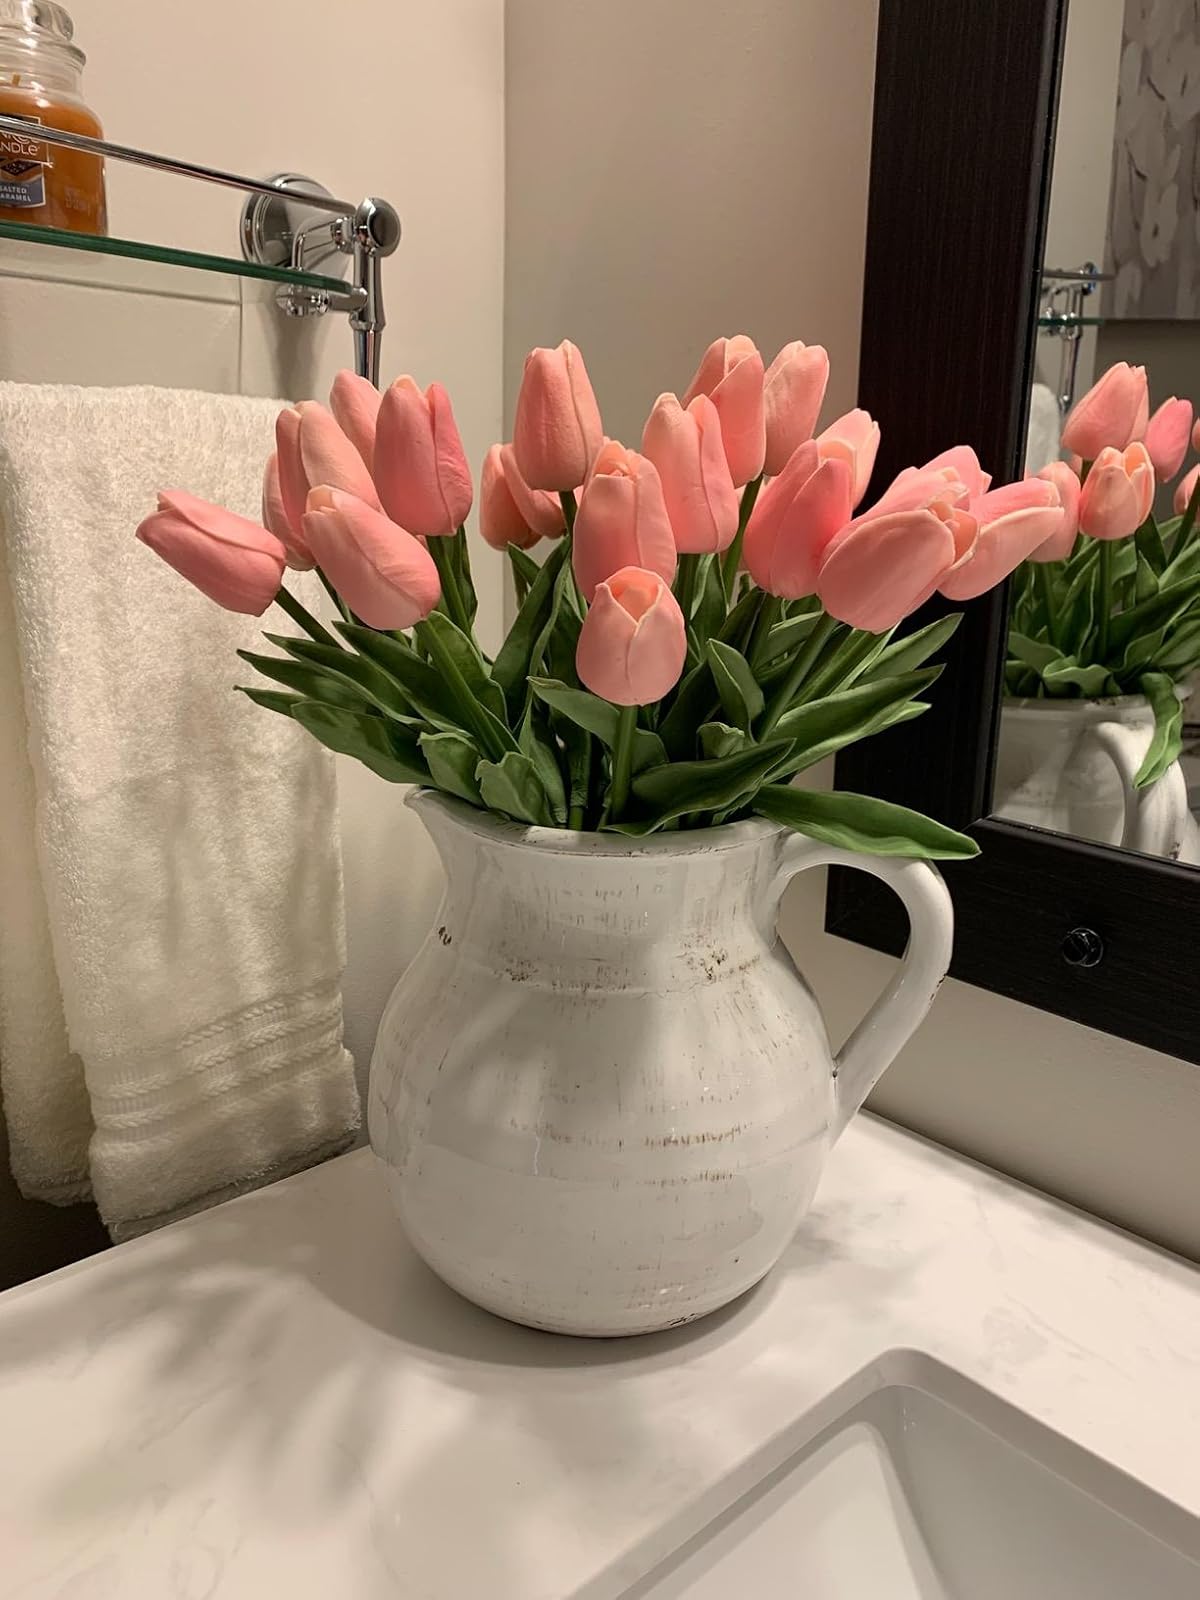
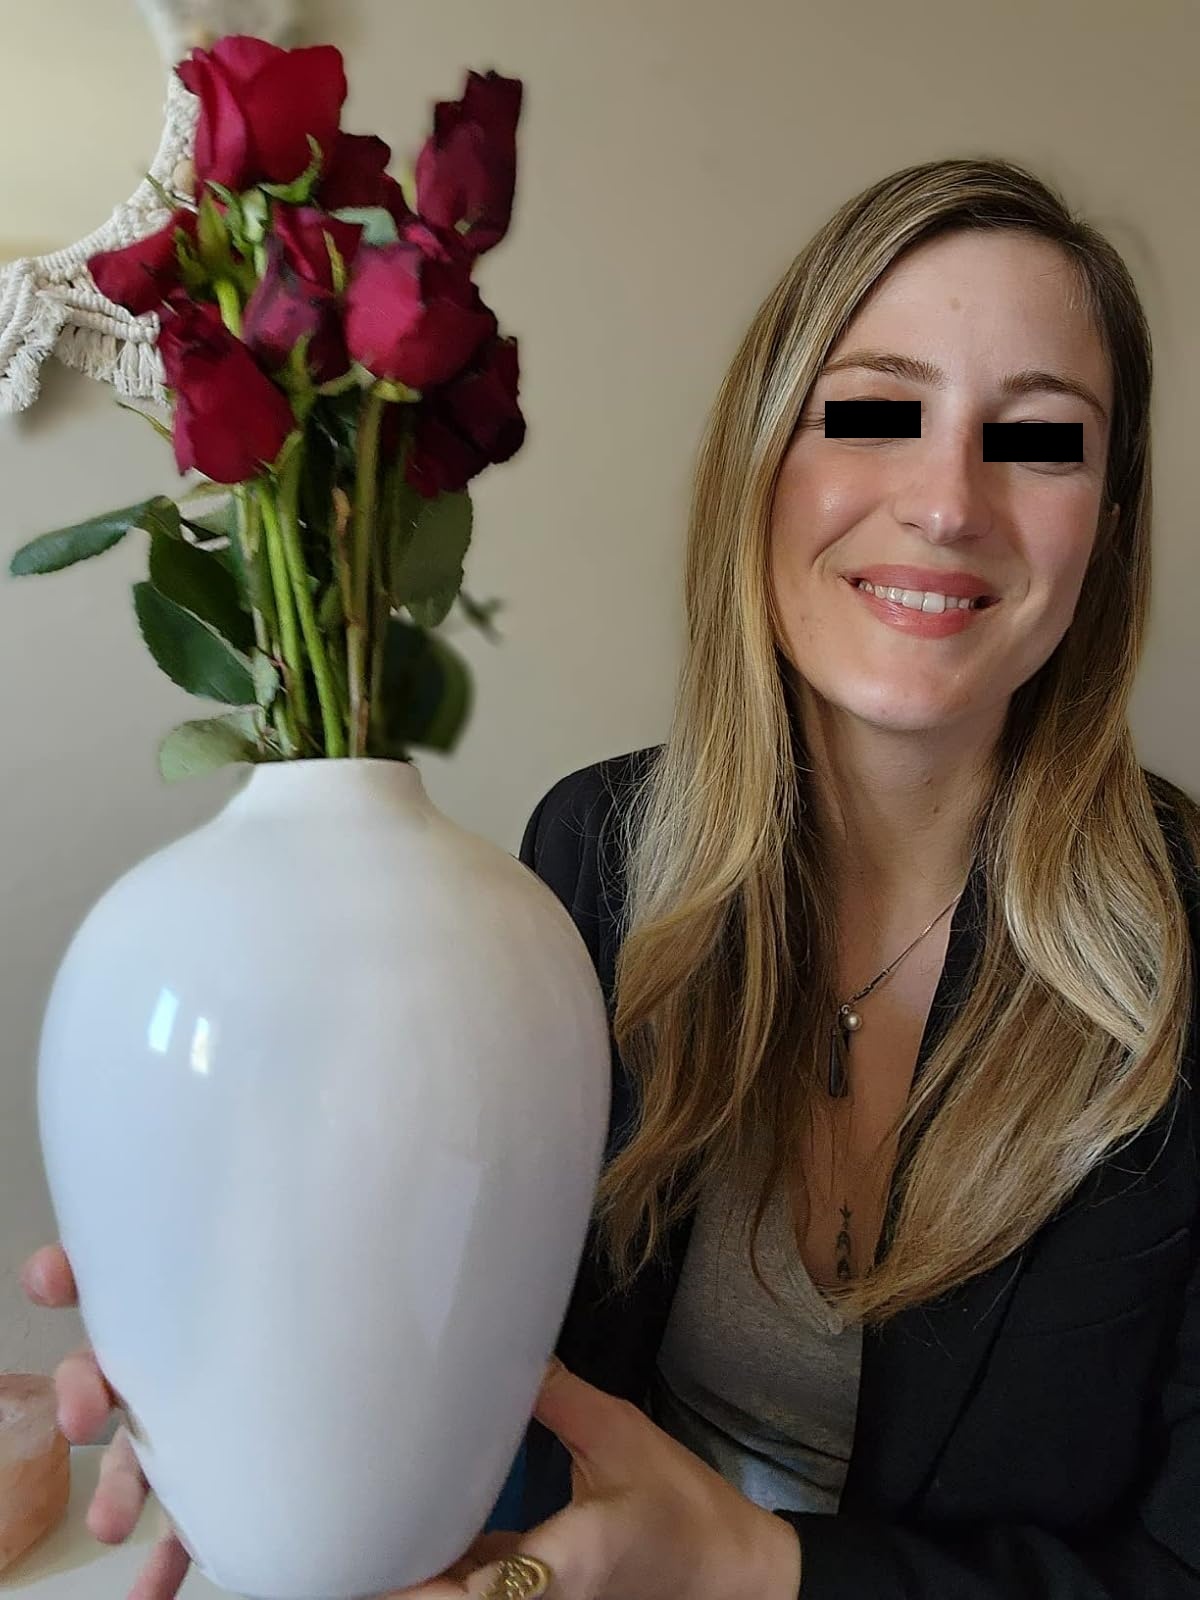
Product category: vase
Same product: no